Paulo Kogos

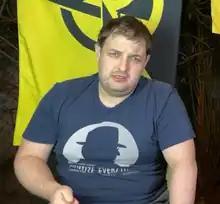
Kogos in 2021

Paulo Hugenneyer Kogos (born May 20, 1986) is a Brazilian far-right political activist, YouTuber and digital influencer. Kogos is notable for participating in demonstrations against social isolation during the COVID-19 pandemic. He defines himself as a sedevacantist Catholic and a conservative. Up until August 2023, Kogos also identified as an anarcho-capitalist, a denomination he decided to abandon for religious reasons.